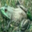
Label: frog